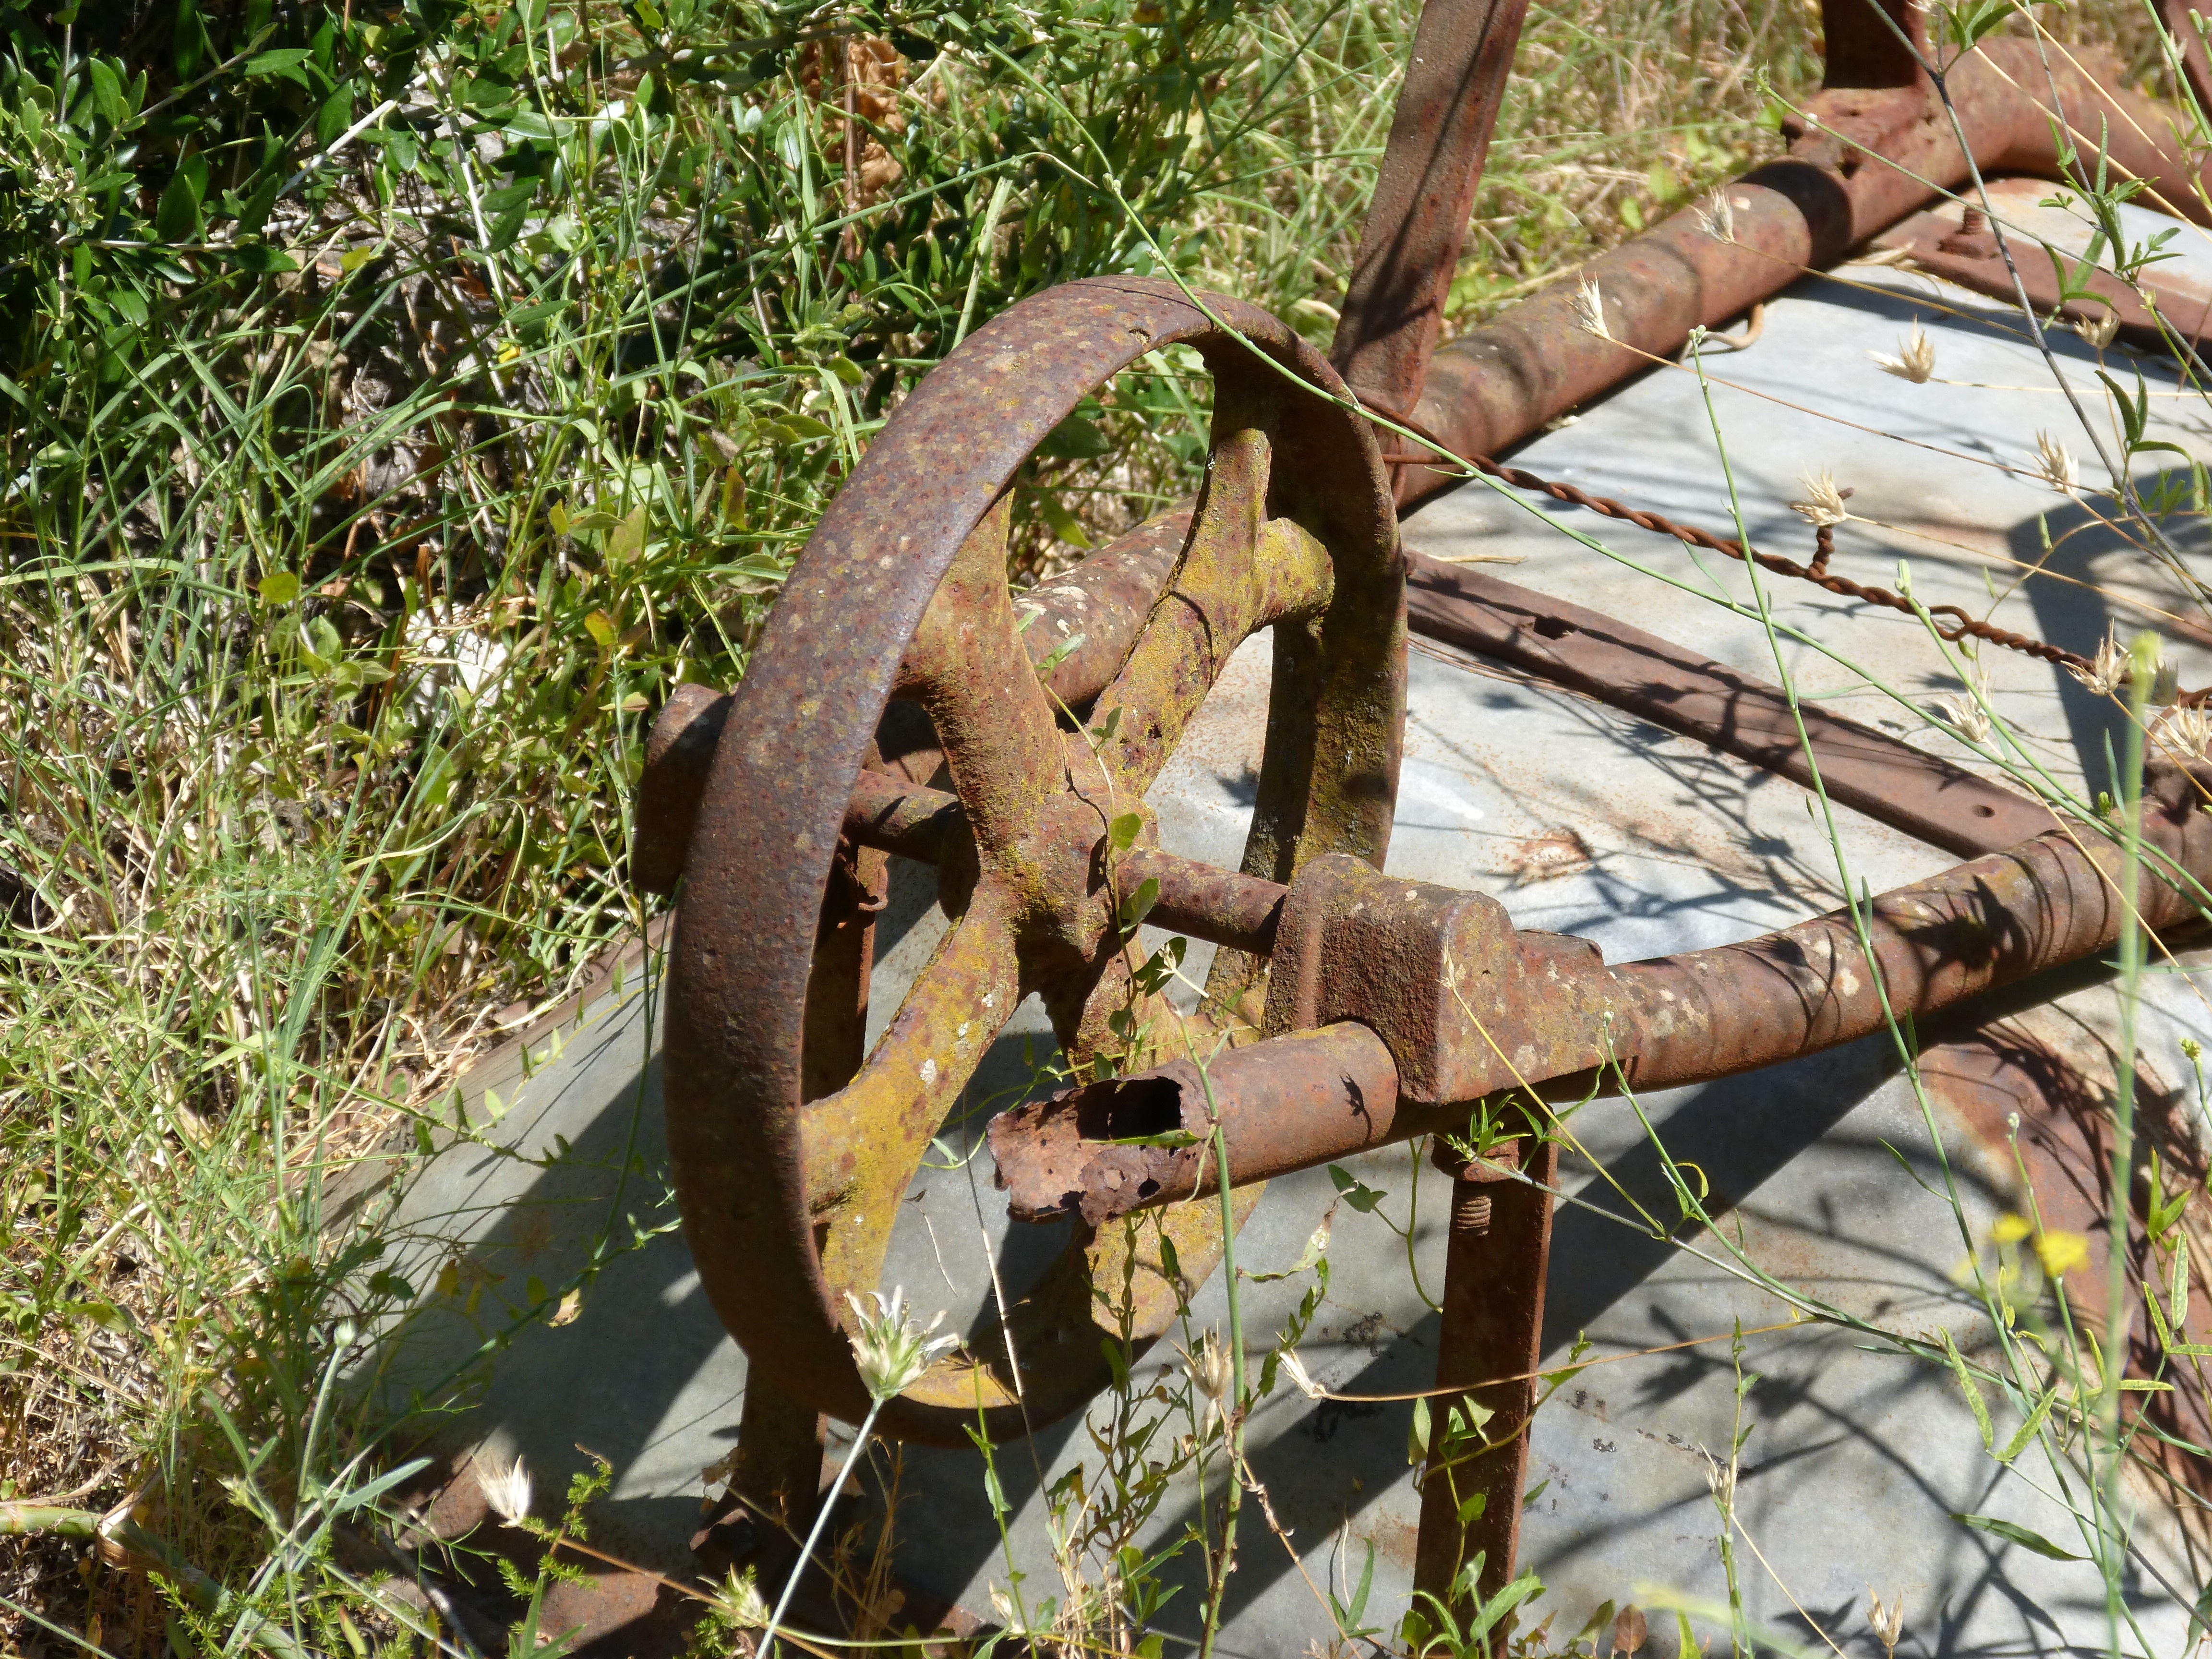
branch, wheel, trunk, old, wildlife, truck, jungle, abandoned, reptile, rainforest, rusty, iron, handcart, bogie